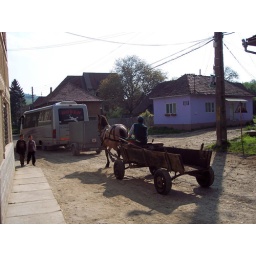
Our bus and its luggage trailer is in the background. Horse drawn carts and cars shared the road here and throughout Transylvania.